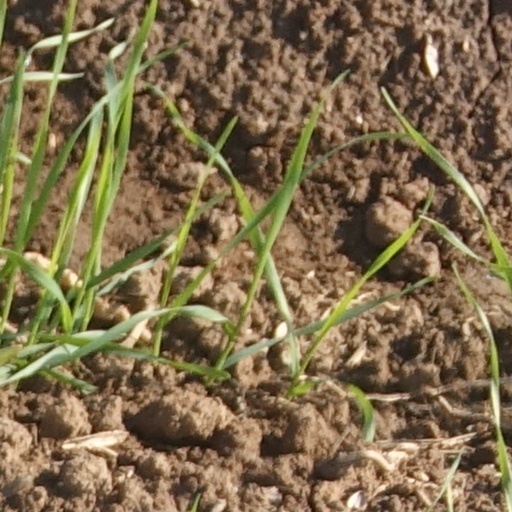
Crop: wheat